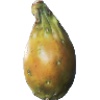
Label: Cactus fruit 1